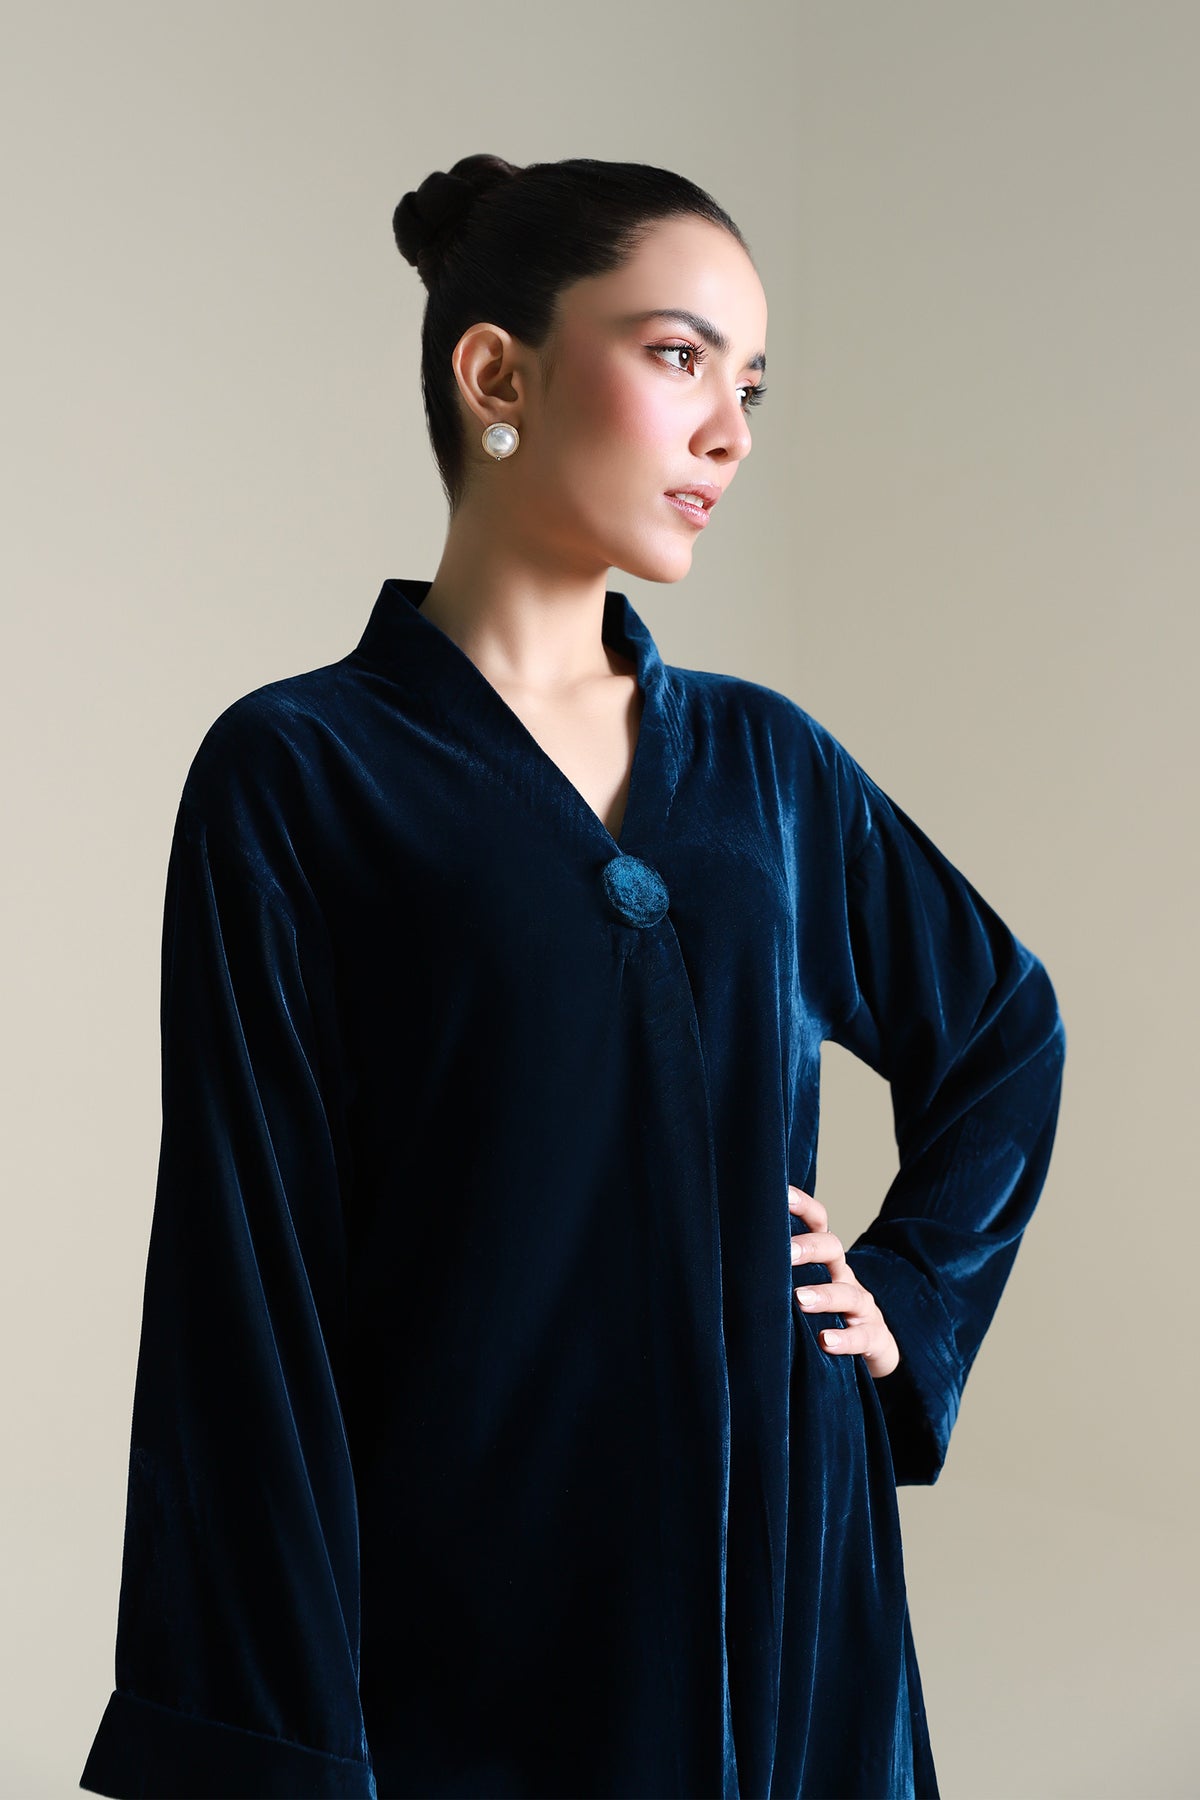
navy velvet tunic top